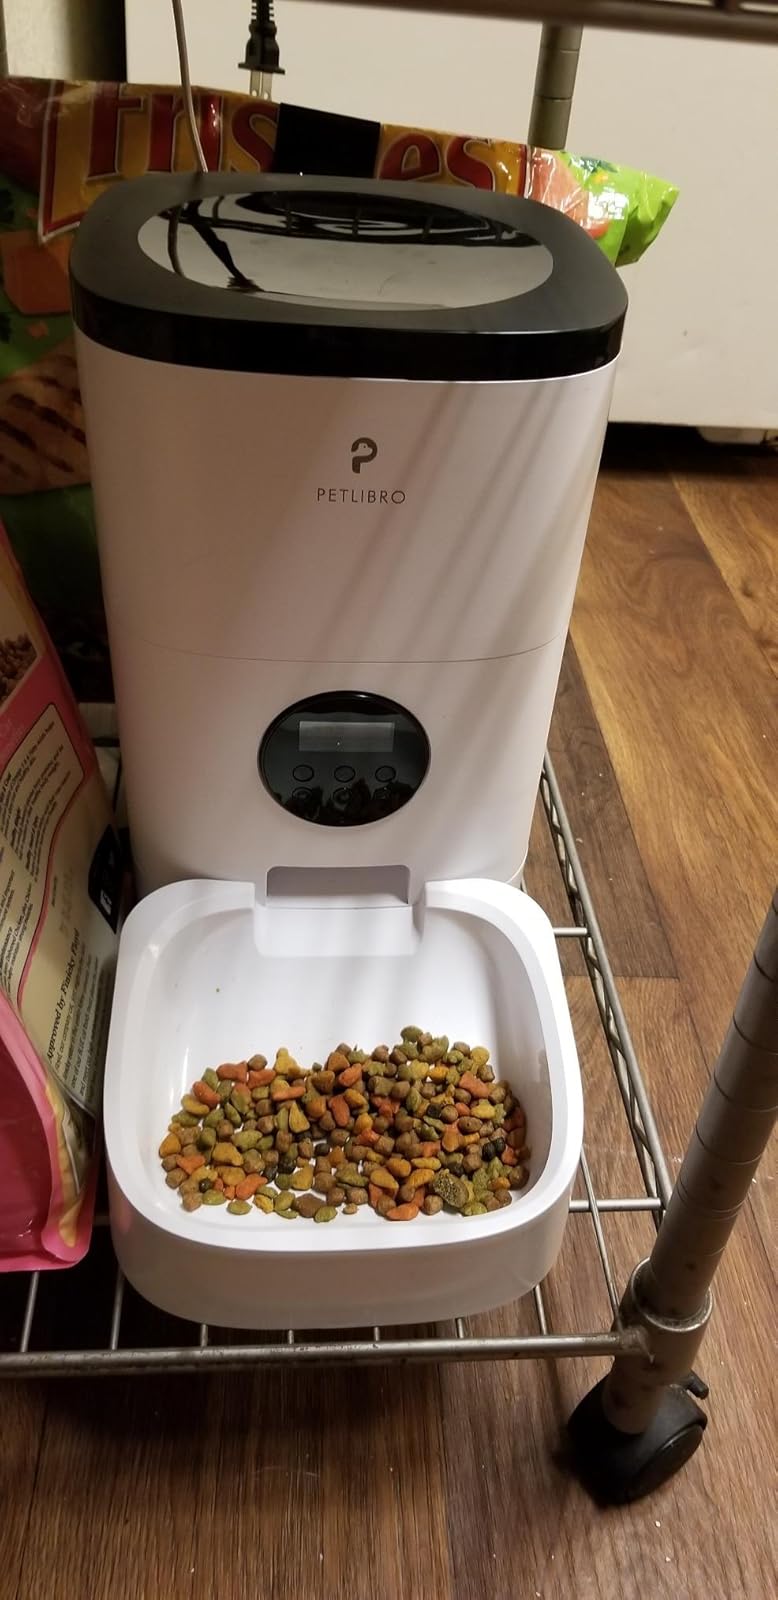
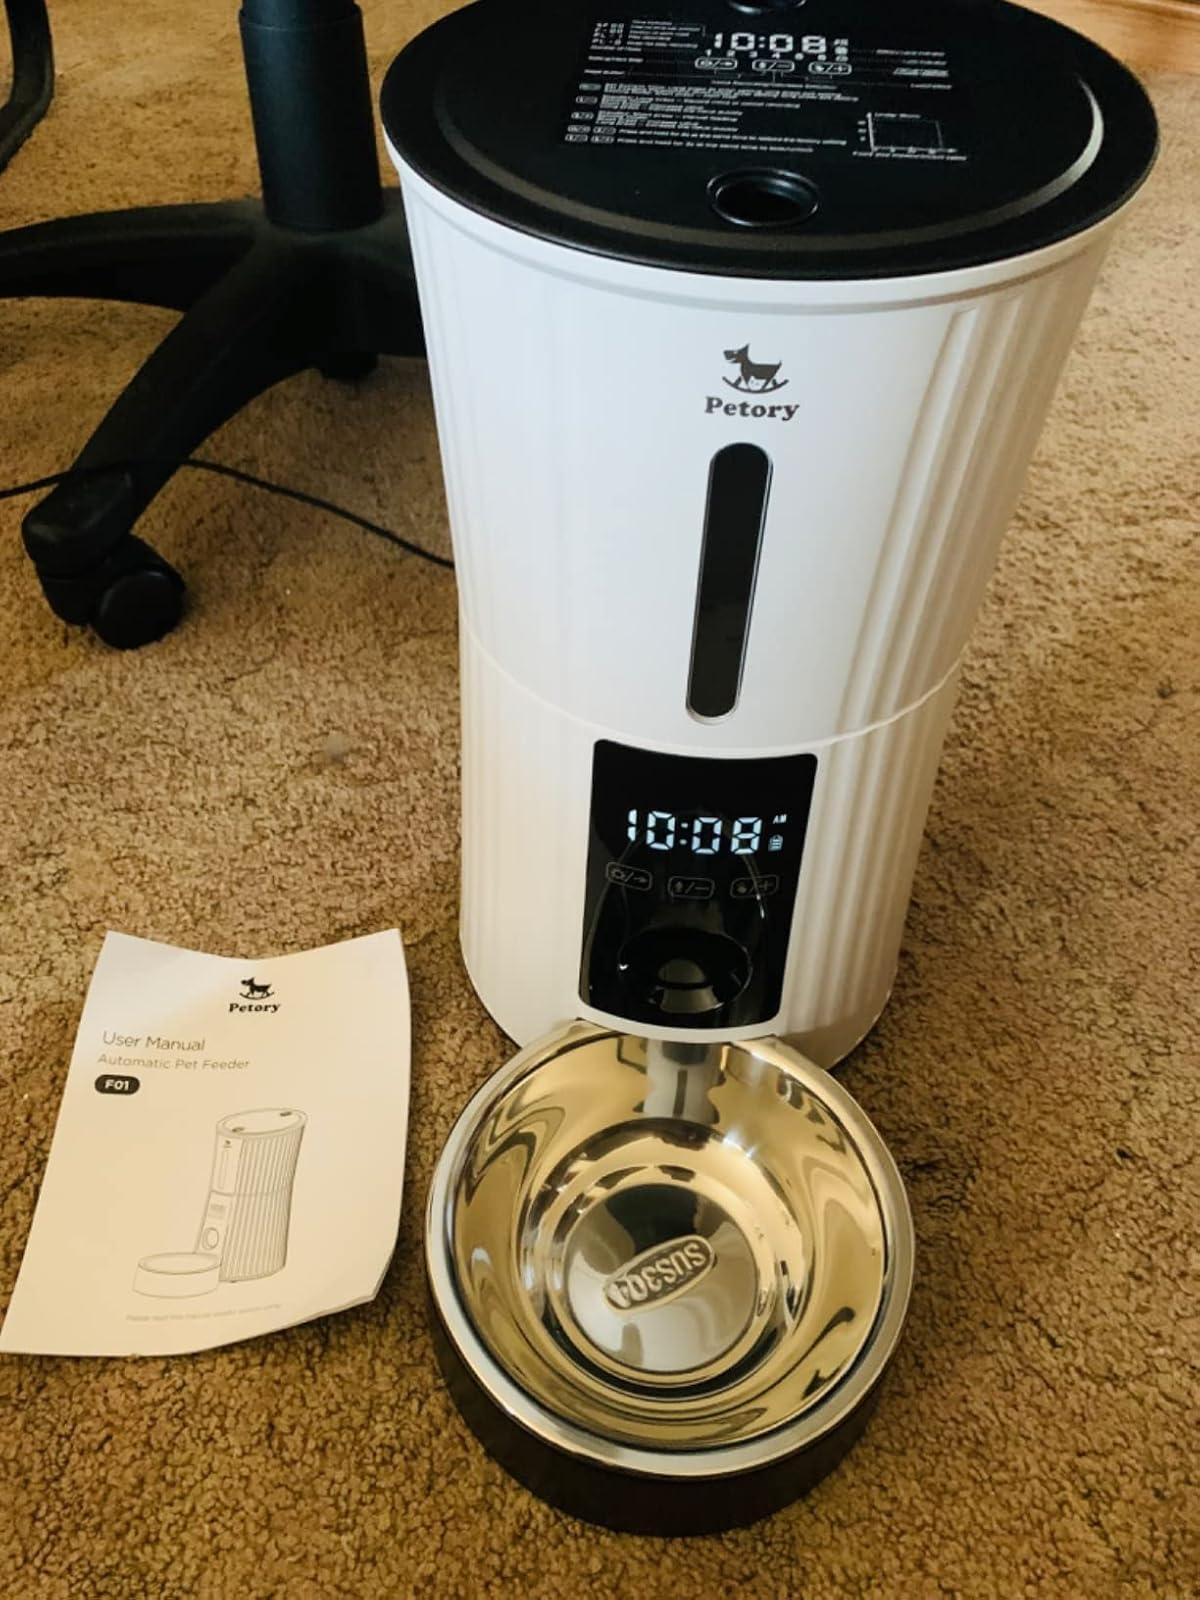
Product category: items_feeder
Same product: no